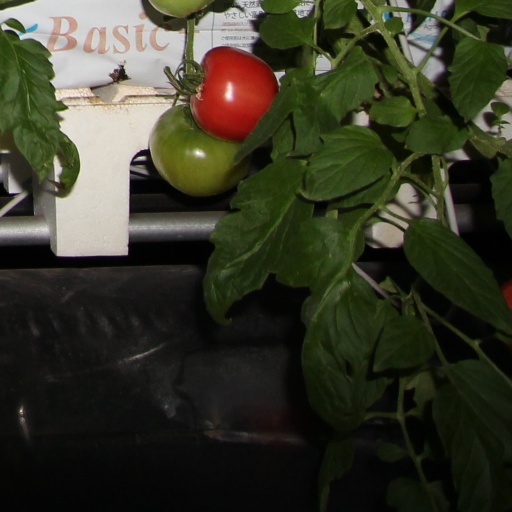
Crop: tomato